PATH Foundation

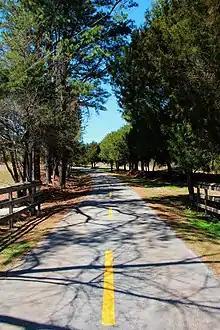
PATH Foundation trail in Panola Mountain State Park

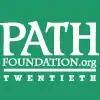
PATH Foundation's 20th Anniversary logo

In 2011, PATH celebrated its 20th anniversary. In May 2011, PATH created Atlanta's first in-town triathlon called triPATHlon and sanctioned by USA Triathlon. The triPATHlon benefited Chastain Park.